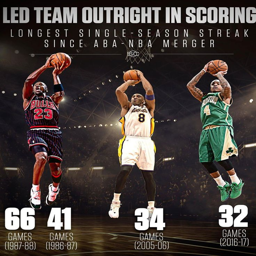
basketball point guard has led sports team in scoring in consecutive games .